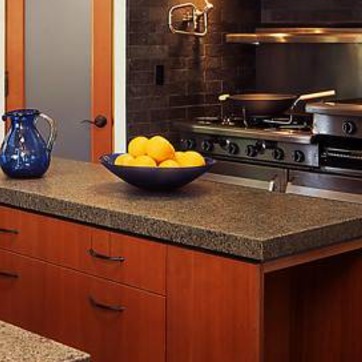
Material: ceramic